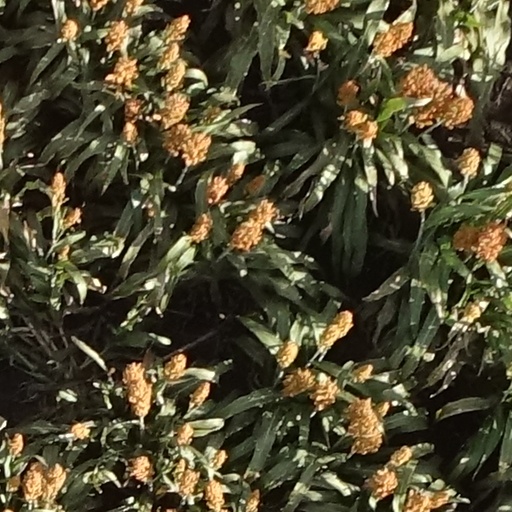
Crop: sorghum